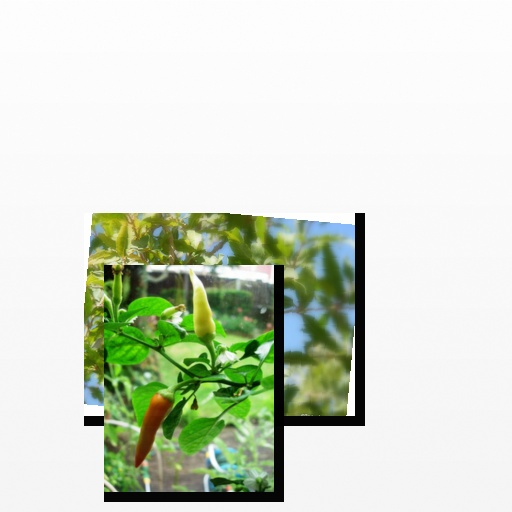
Food items: chili_pepper, pomegranate